The Bulletin (Australian periodical)

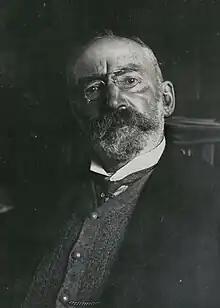
J. F. Archibald

"The Bulletin" continued to support the creation of a distinctive Australian literature into the 20th century, most notably under the editorship of Samuel Prior (1915–1933), who created the first novel competition.